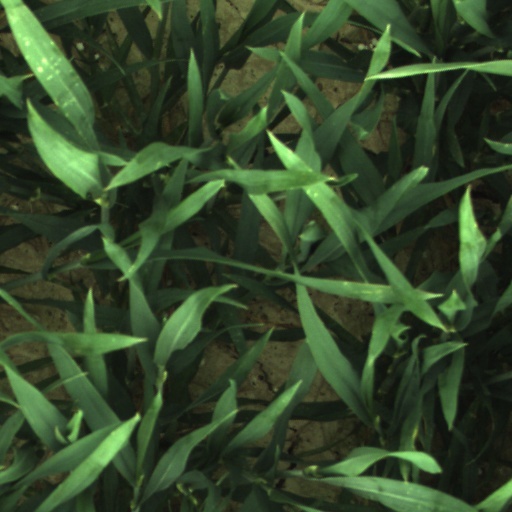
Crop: wheat